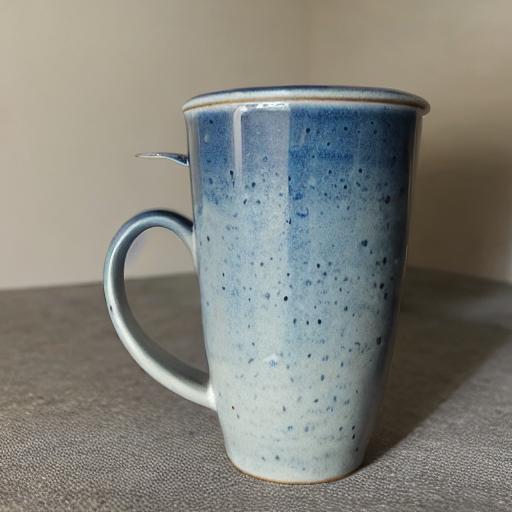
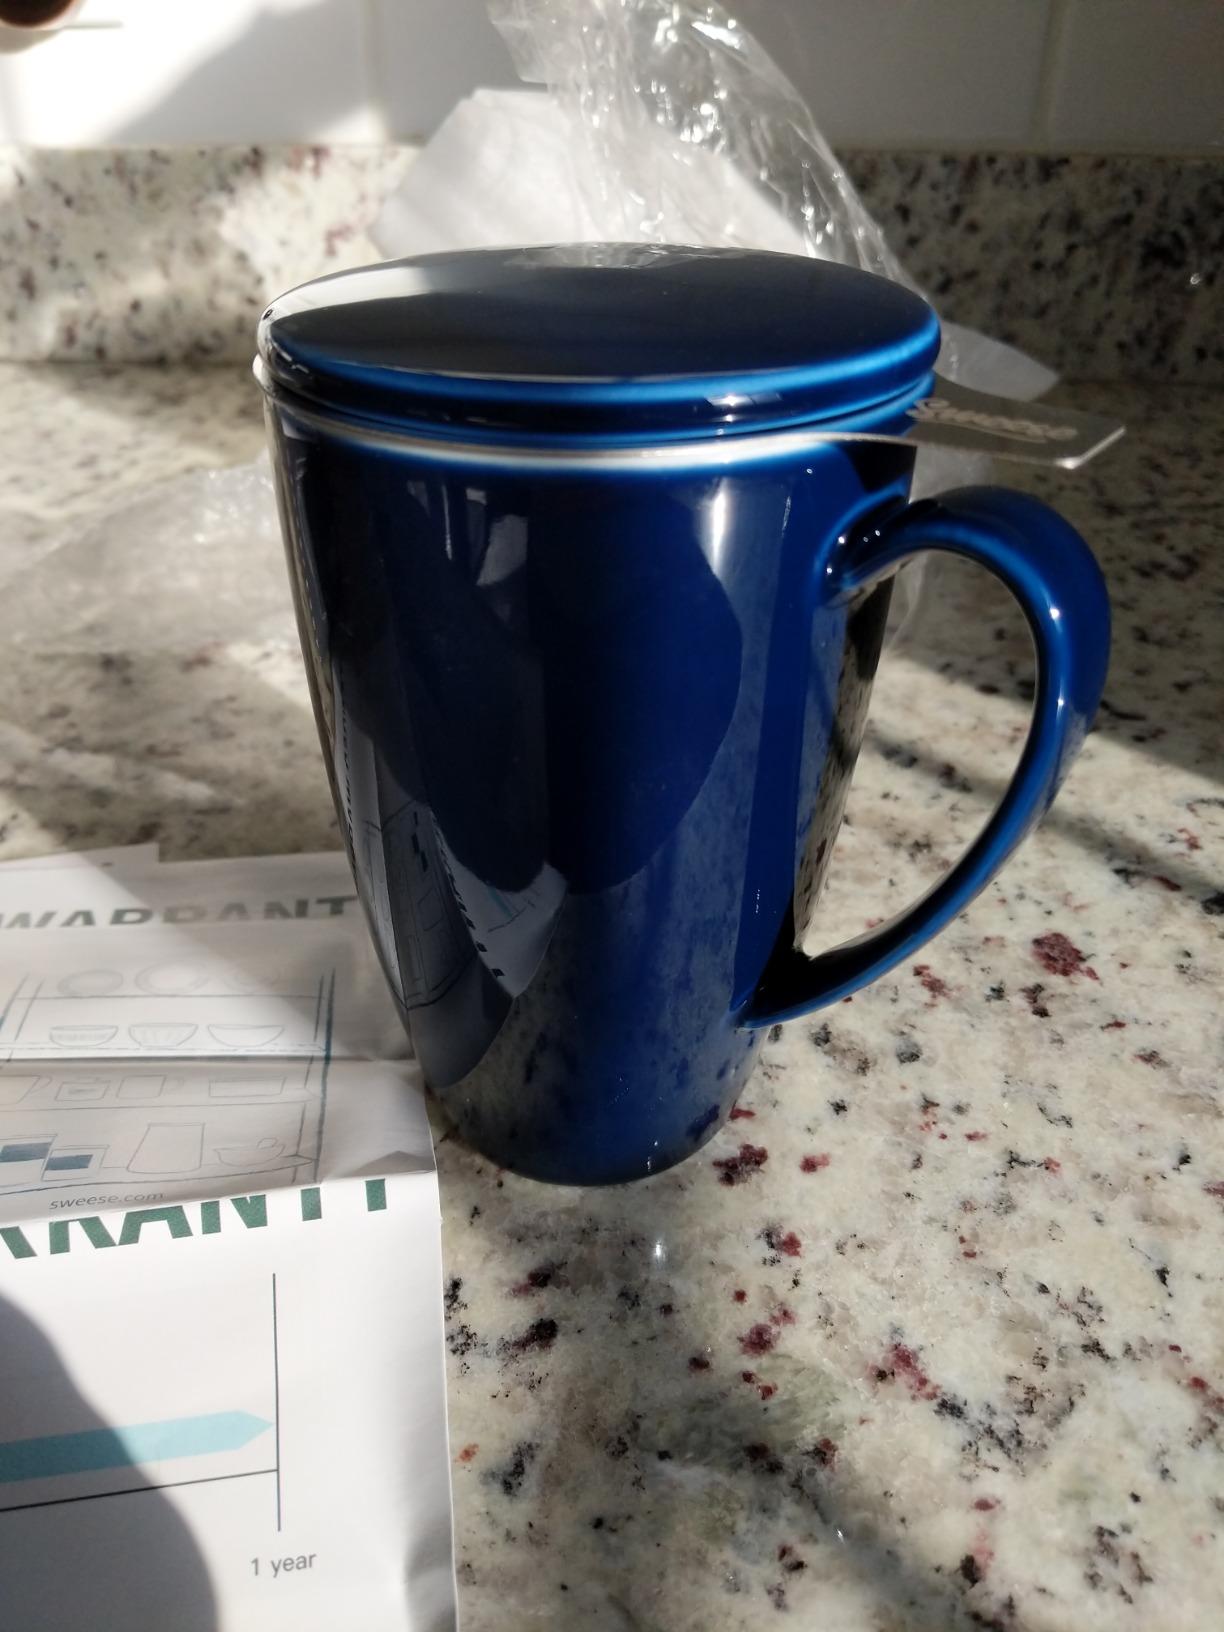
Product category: items_mug
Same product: no